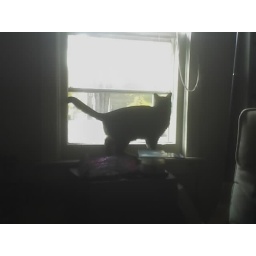
cat in a window